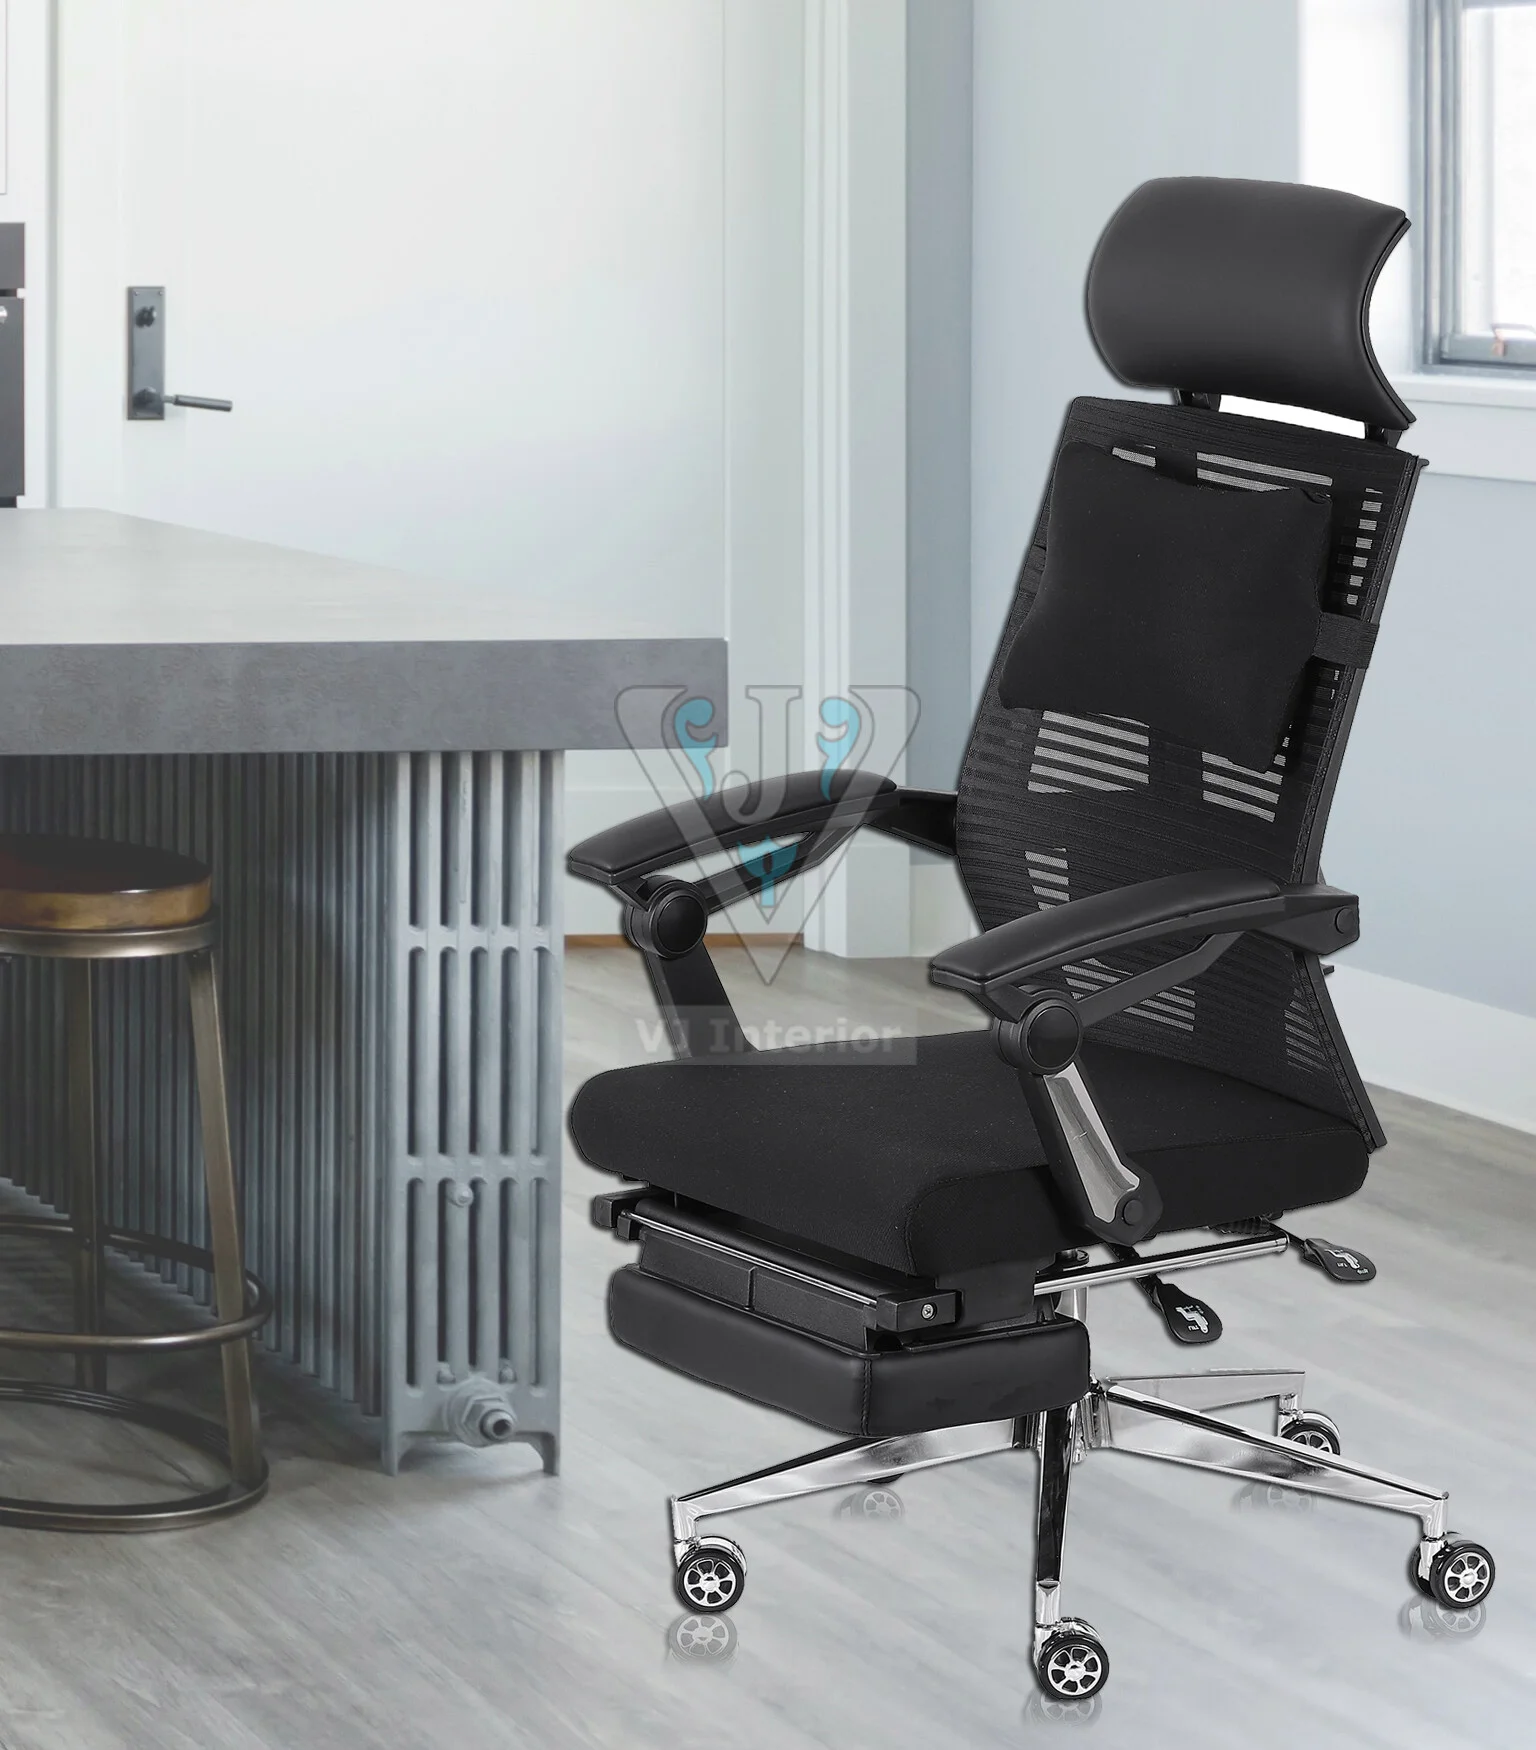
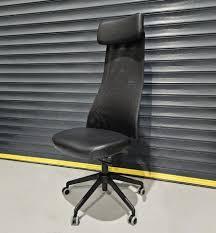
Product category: items_chair
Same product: no